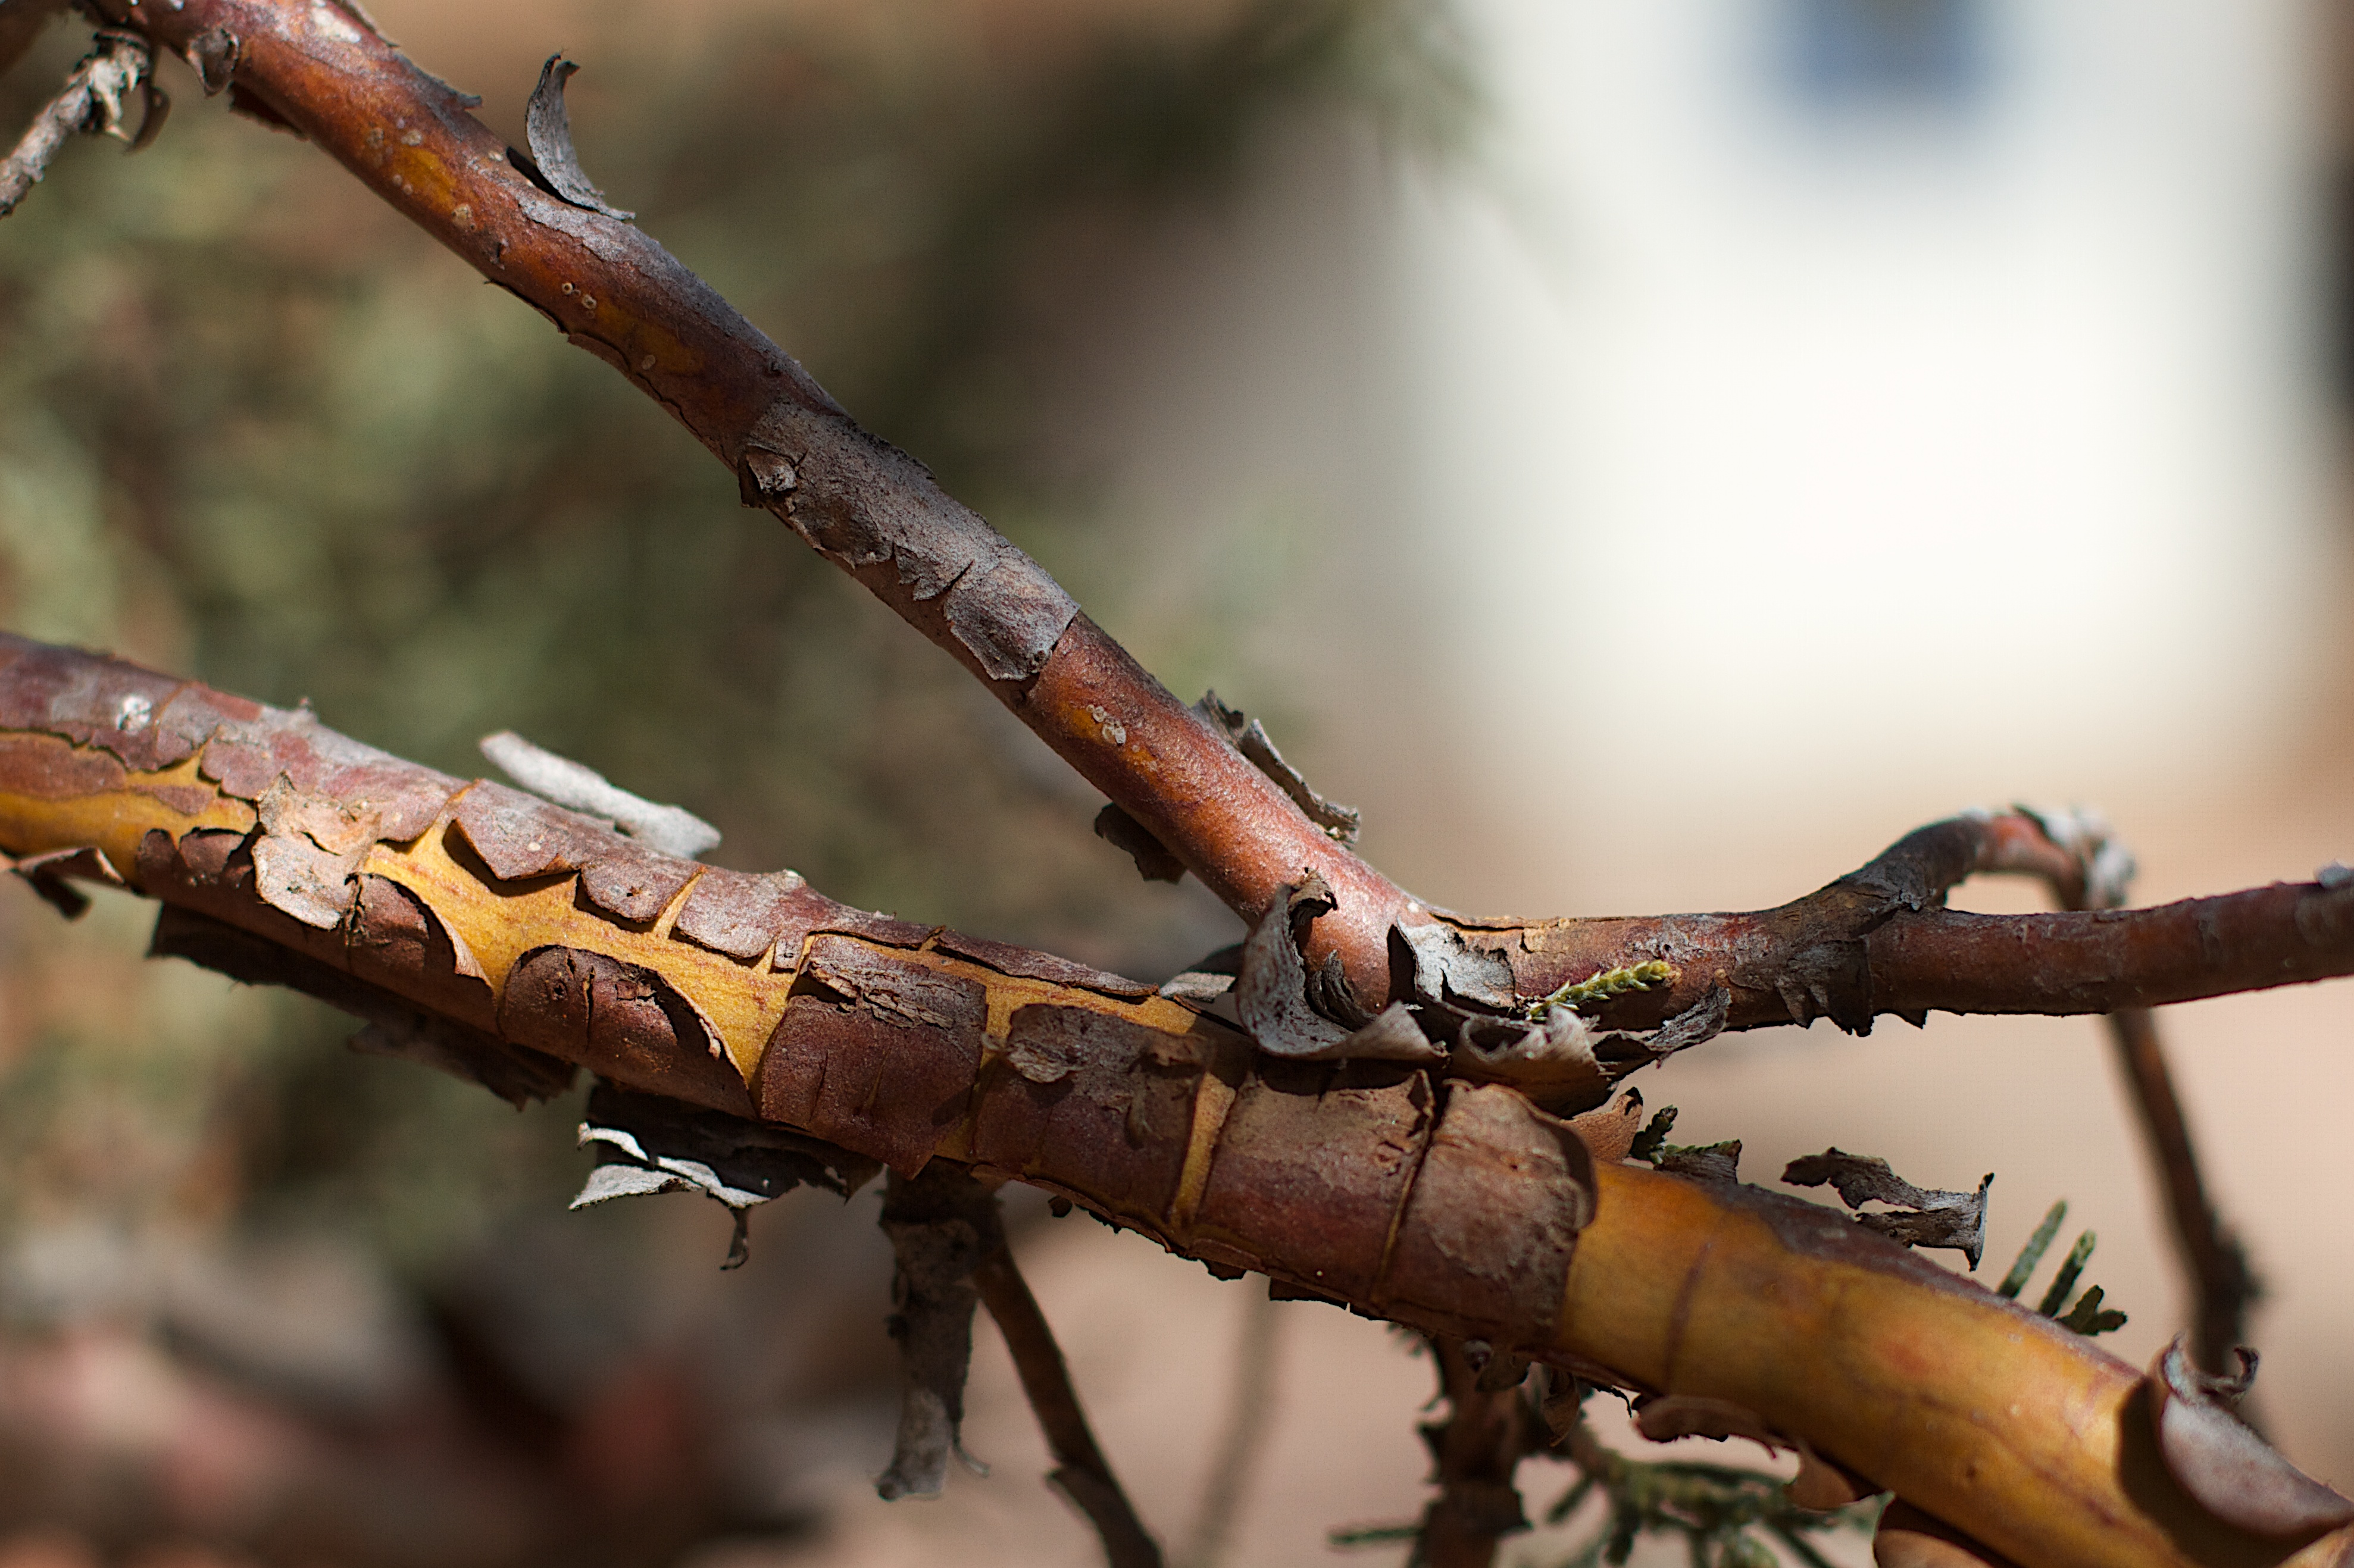
tree, nature, branch, plant, leaf, flower, autumn, twig, close up, 2016366, macro photography, plant stem, woody plant, thorns spines and prickles